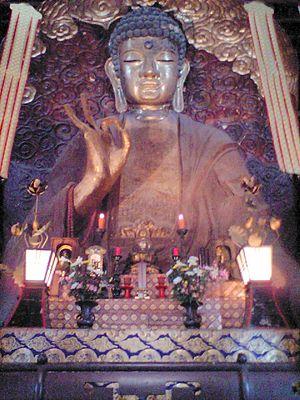
Gifu est la capitale de la préfecture de Gifu dans la région du Chūbu au centre du Japon.
Les trois grands Bouddhas du Japon constituent une sélection des statues de Bouddha les plus représentatives à l'échelle nationale. Cette sélection inclut le Daibutsu de Nara du temple Tōdai-ji ainsi que celui de Kamakura, installé au temple Kōtoku-in dans la préfecture de Kanagawa. Bien qu'il existe actuellement plusieurs opinions concernant le choix de la troisième statue, l'appellation de « trois grands Bouddhas du Japon » n'est pas utilisée en pratique.